Sopwith Camel

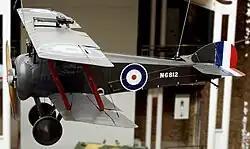
The Sopwith 2F.1 Camel used to shoot down Zeppelin L 53, at the Imperial War Museum, London. Note mounting of twin Lewis guns over the top wing

The RNAS operated a number of 2F.1 Camels that were suitable for launching from platforms mounted on the turrets of major warships as well as from some of the earliest aircraft carriers to be built, e.g. HMS "Furious". Furthermore, the Camel could be deployed from "aircraft lighters", which were specially modified barges; these had to be towed fast enough that a Camel could successfully take off. The aircraft lighters served as means of launching interception sorties against incoming enemy air raids from a more advantageous position than had been possible when using shore bases alone.